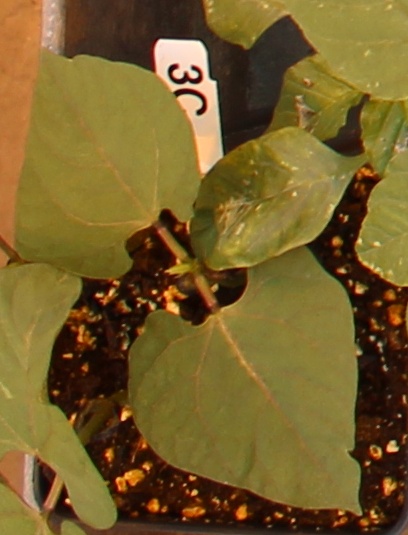
Label: Blackbean